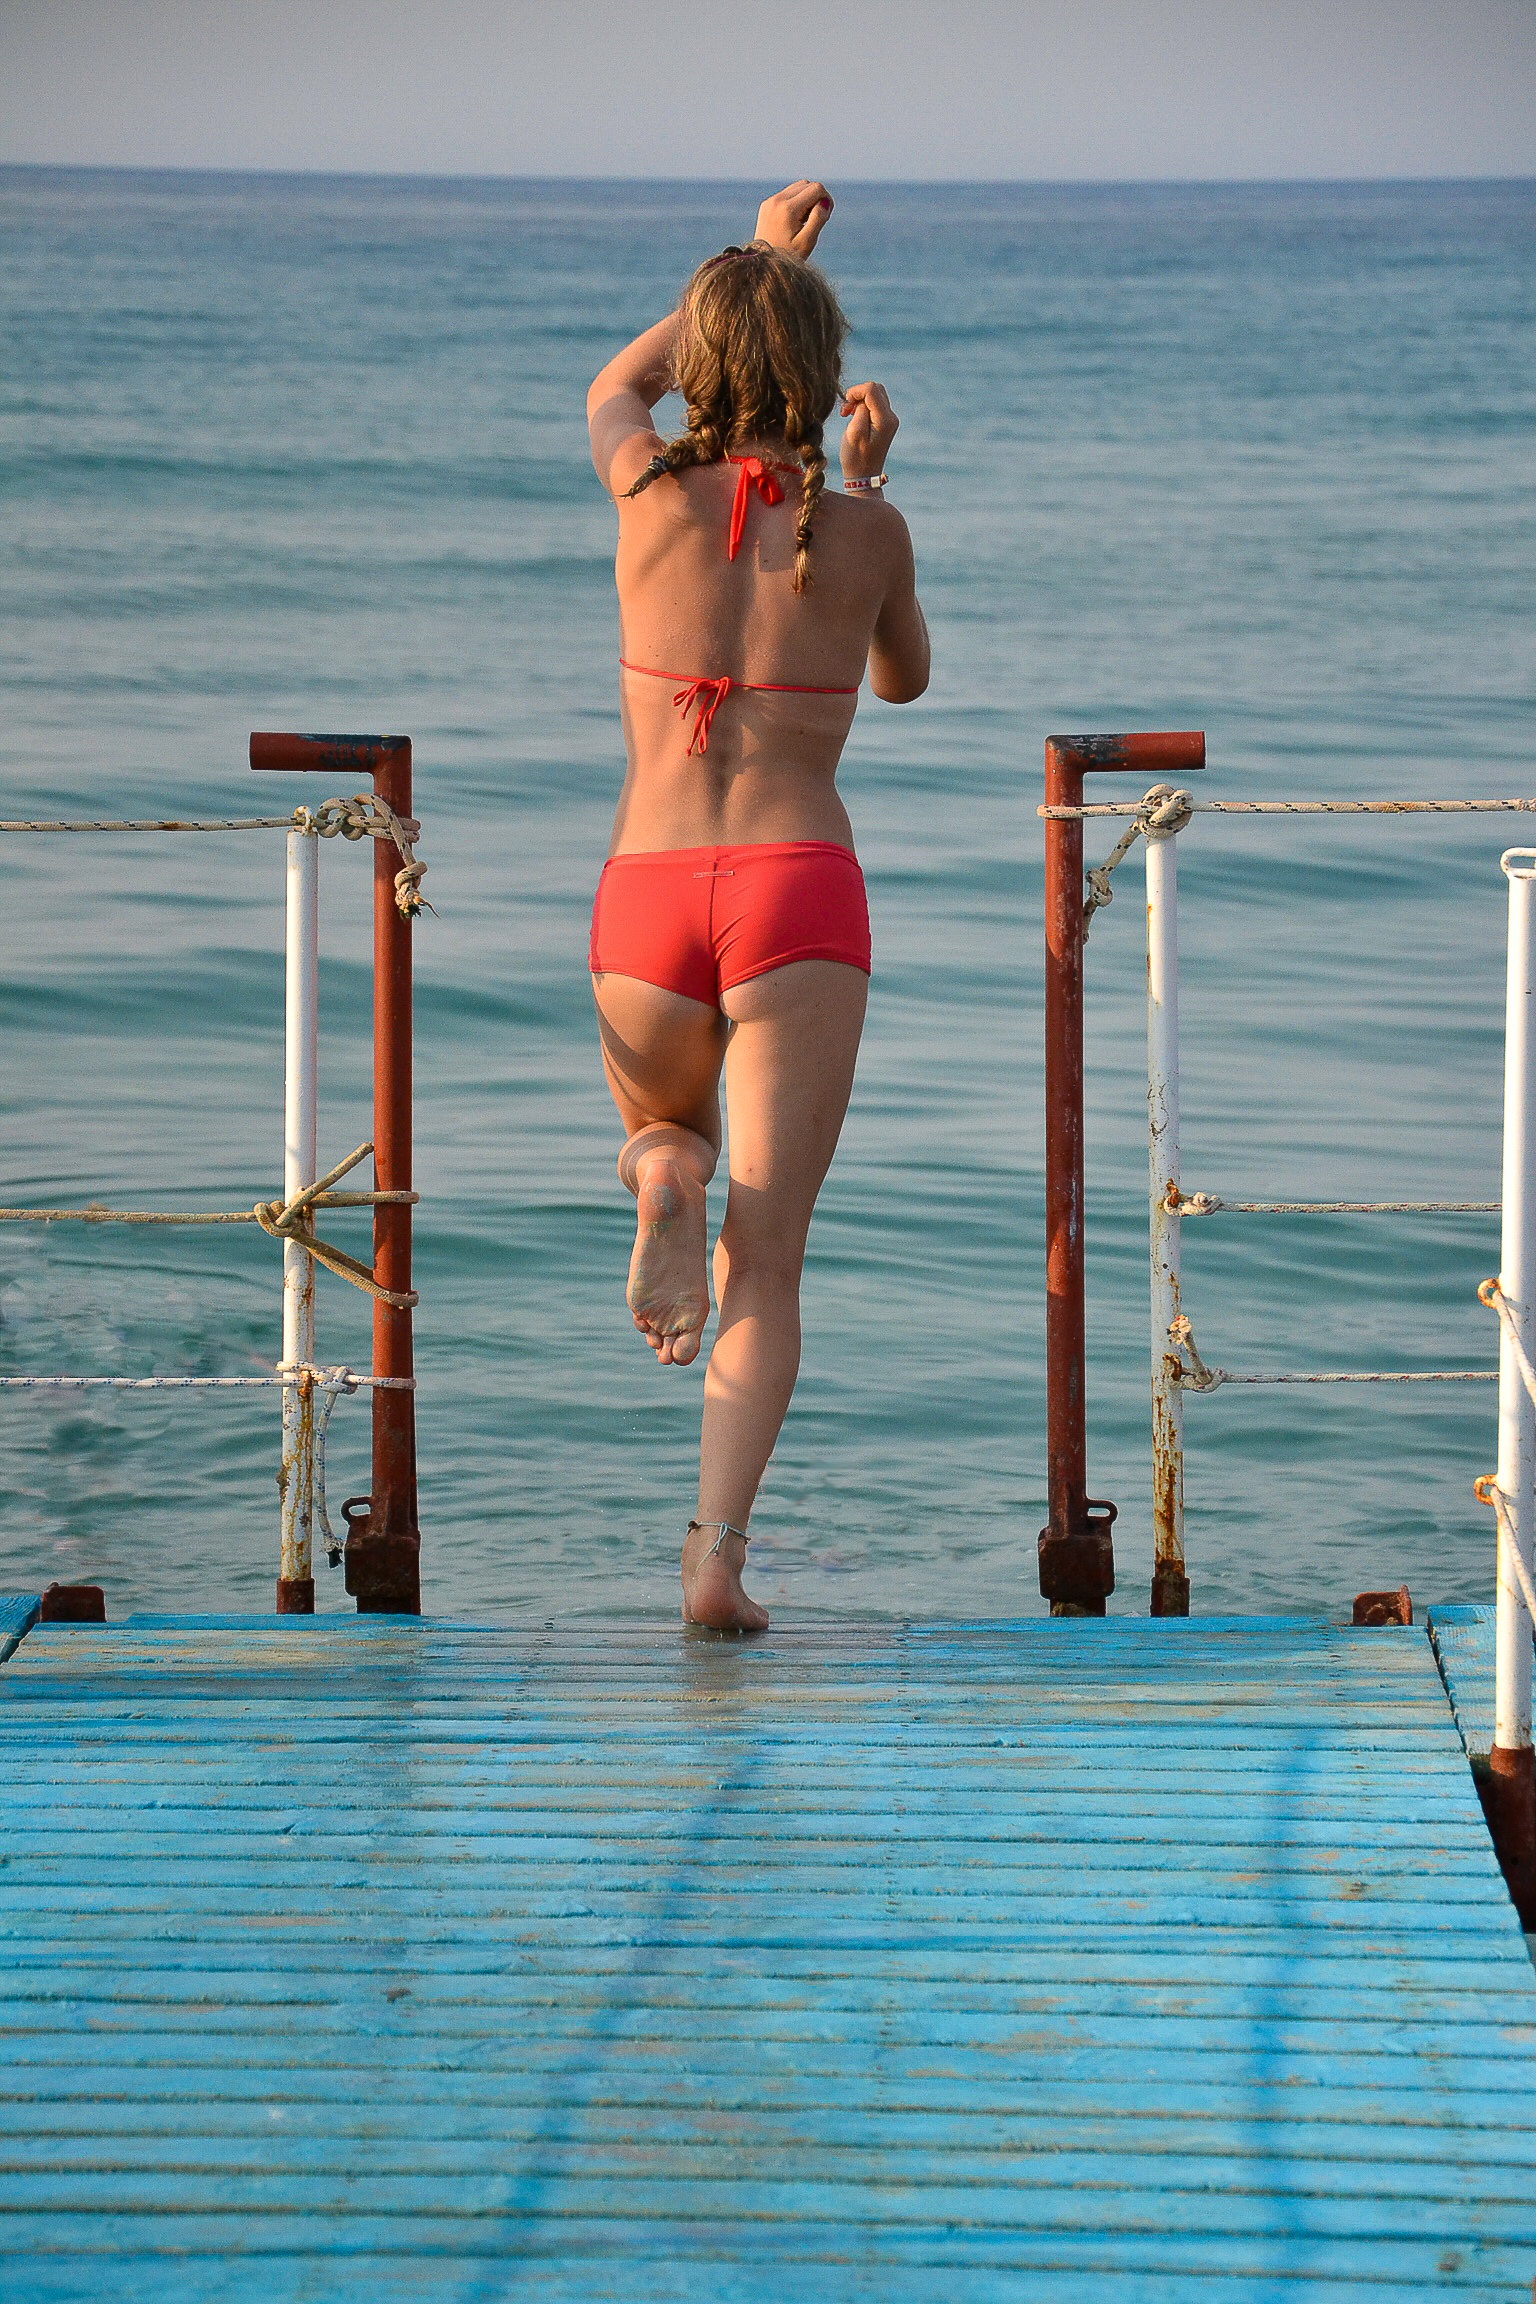
beach, sea, water, ocean, boardwalk, girl, jump, vacation, female, leg, swim, web, model, swimming pool, holiday, clothing, leisure, bikini, swimwear, swimmer, start, fun, active, jump into the water, sun tanning